Anand (1986 film)

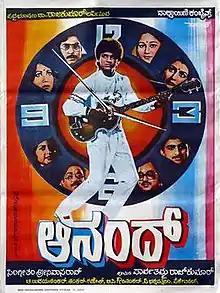
Film poster

Anand is a 1986 Indian Kannada-language film directed by Singeetham Srinivasa Rao. It stars Shiva Rajkumar and Sudha Rani with both making their debuts. The film went on to be a huge success running for 38 weeks.